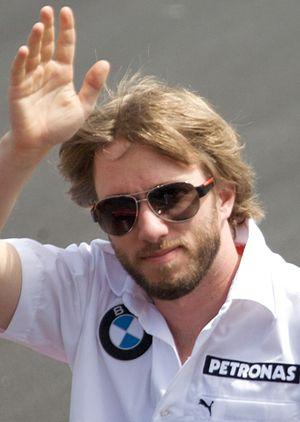
Cet article rassemble la liste des pilotes de Formule 1 ayant marqué des points en championnat du monde, classés par pays d'origine, avec la période où les points ont été marqués.